1918 Stanley Cup Final

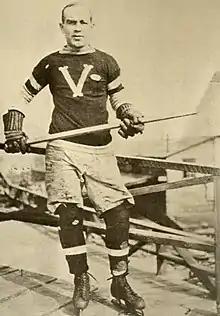
Cyclone Taylor of Vancouver scored 9 goals during the series, the most of any player.

The 1918 Stanley Cup was presented by the trophy's trustee William Foran. Toronto never did engrave their name on the Cup for their championship season.